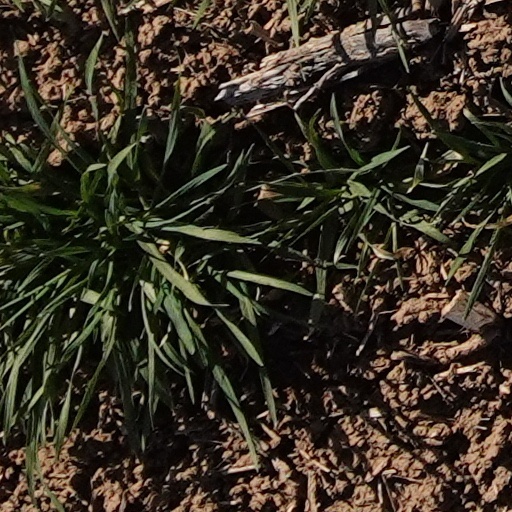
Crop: wheat